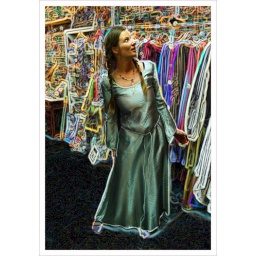
lady kirsten in her silver dress